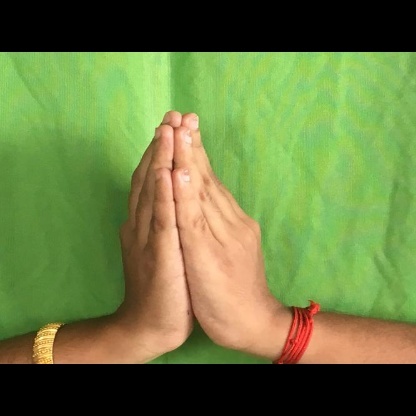
Mudra: Anjali